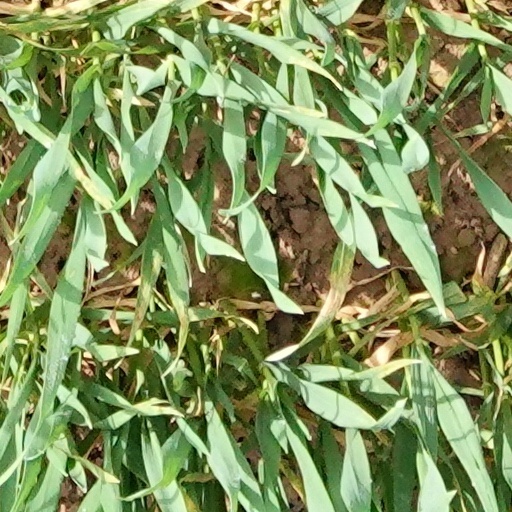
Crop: wheat